The Secret Bride

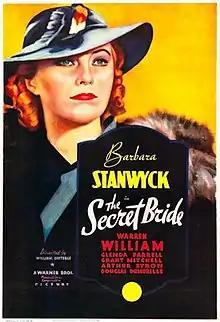
Theatrical release poster

The Secret Bride is a 1934 American drama film directed by William Dieterle and starring Barbara Stanwyck and Warren William. Based on the play "Concealment" by Leonard Ide, the film is about the attorney general of an unnamed state and the daughter of the governor who are forced to keep their recent elopement secret after the governor is accused of a crime. The initial plot concerns the governor taking a bribe in exchange for pardoning a white collar criminal. The investigation is about political corruption.